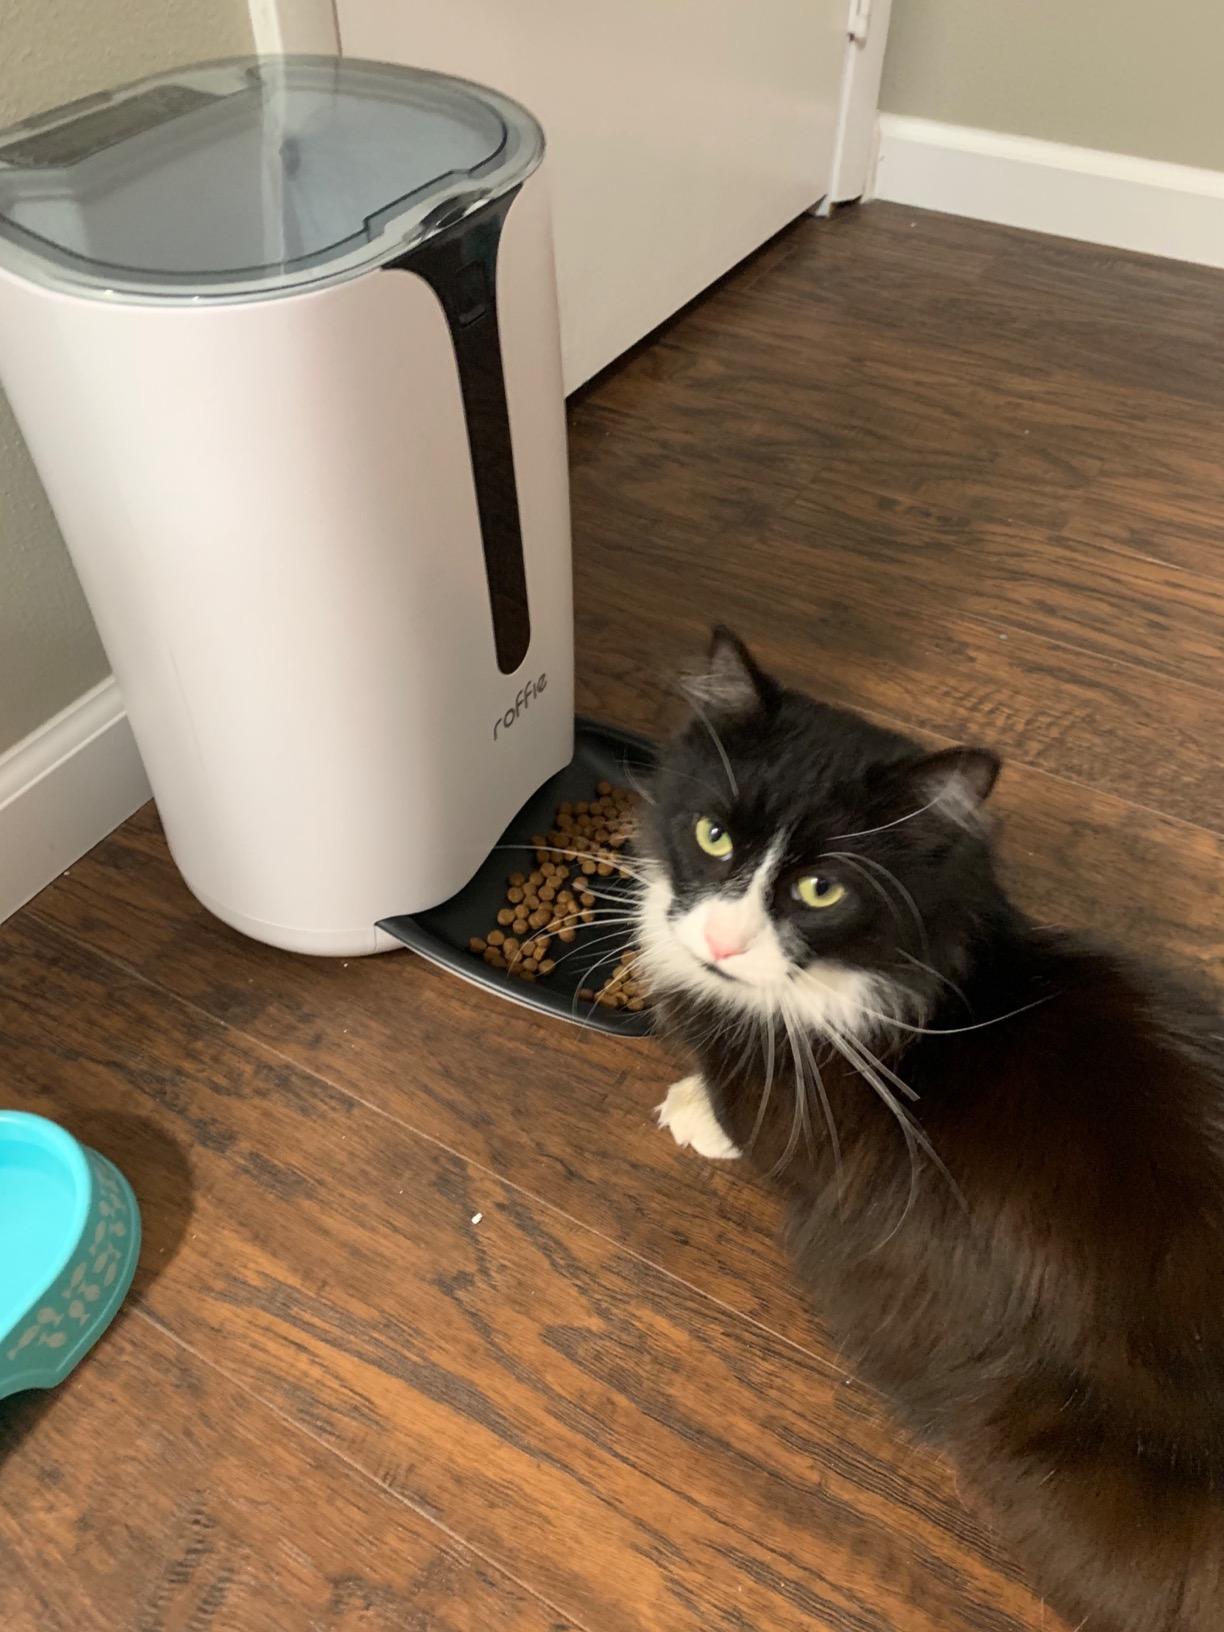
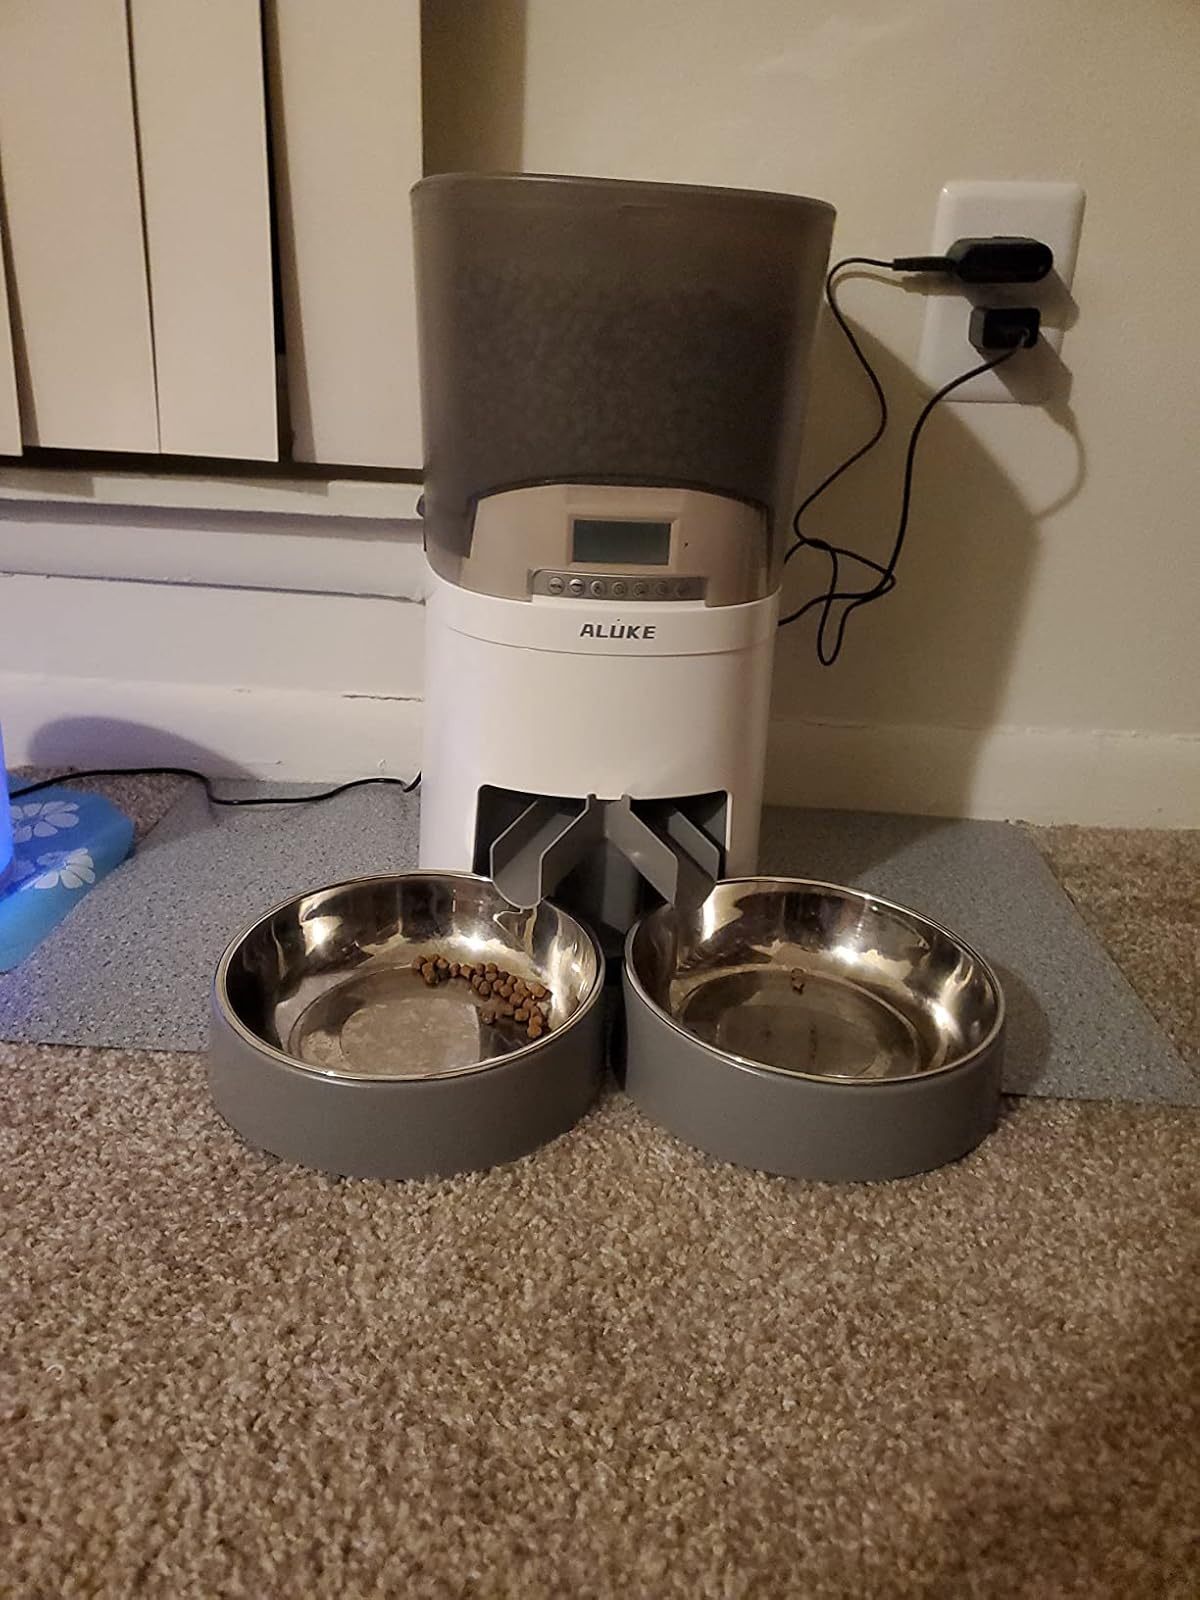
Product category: items_feeder
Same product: no